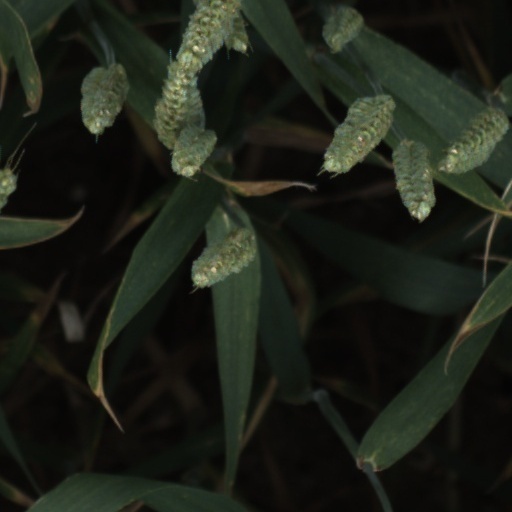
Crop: wheat